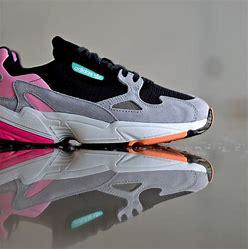
Brand: Adidas
Model: Falcon